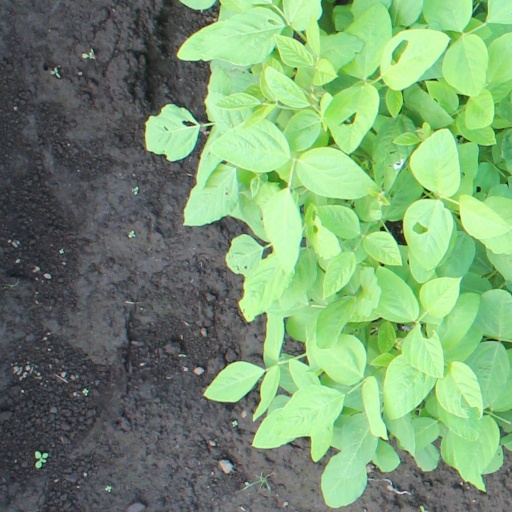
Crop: soybean